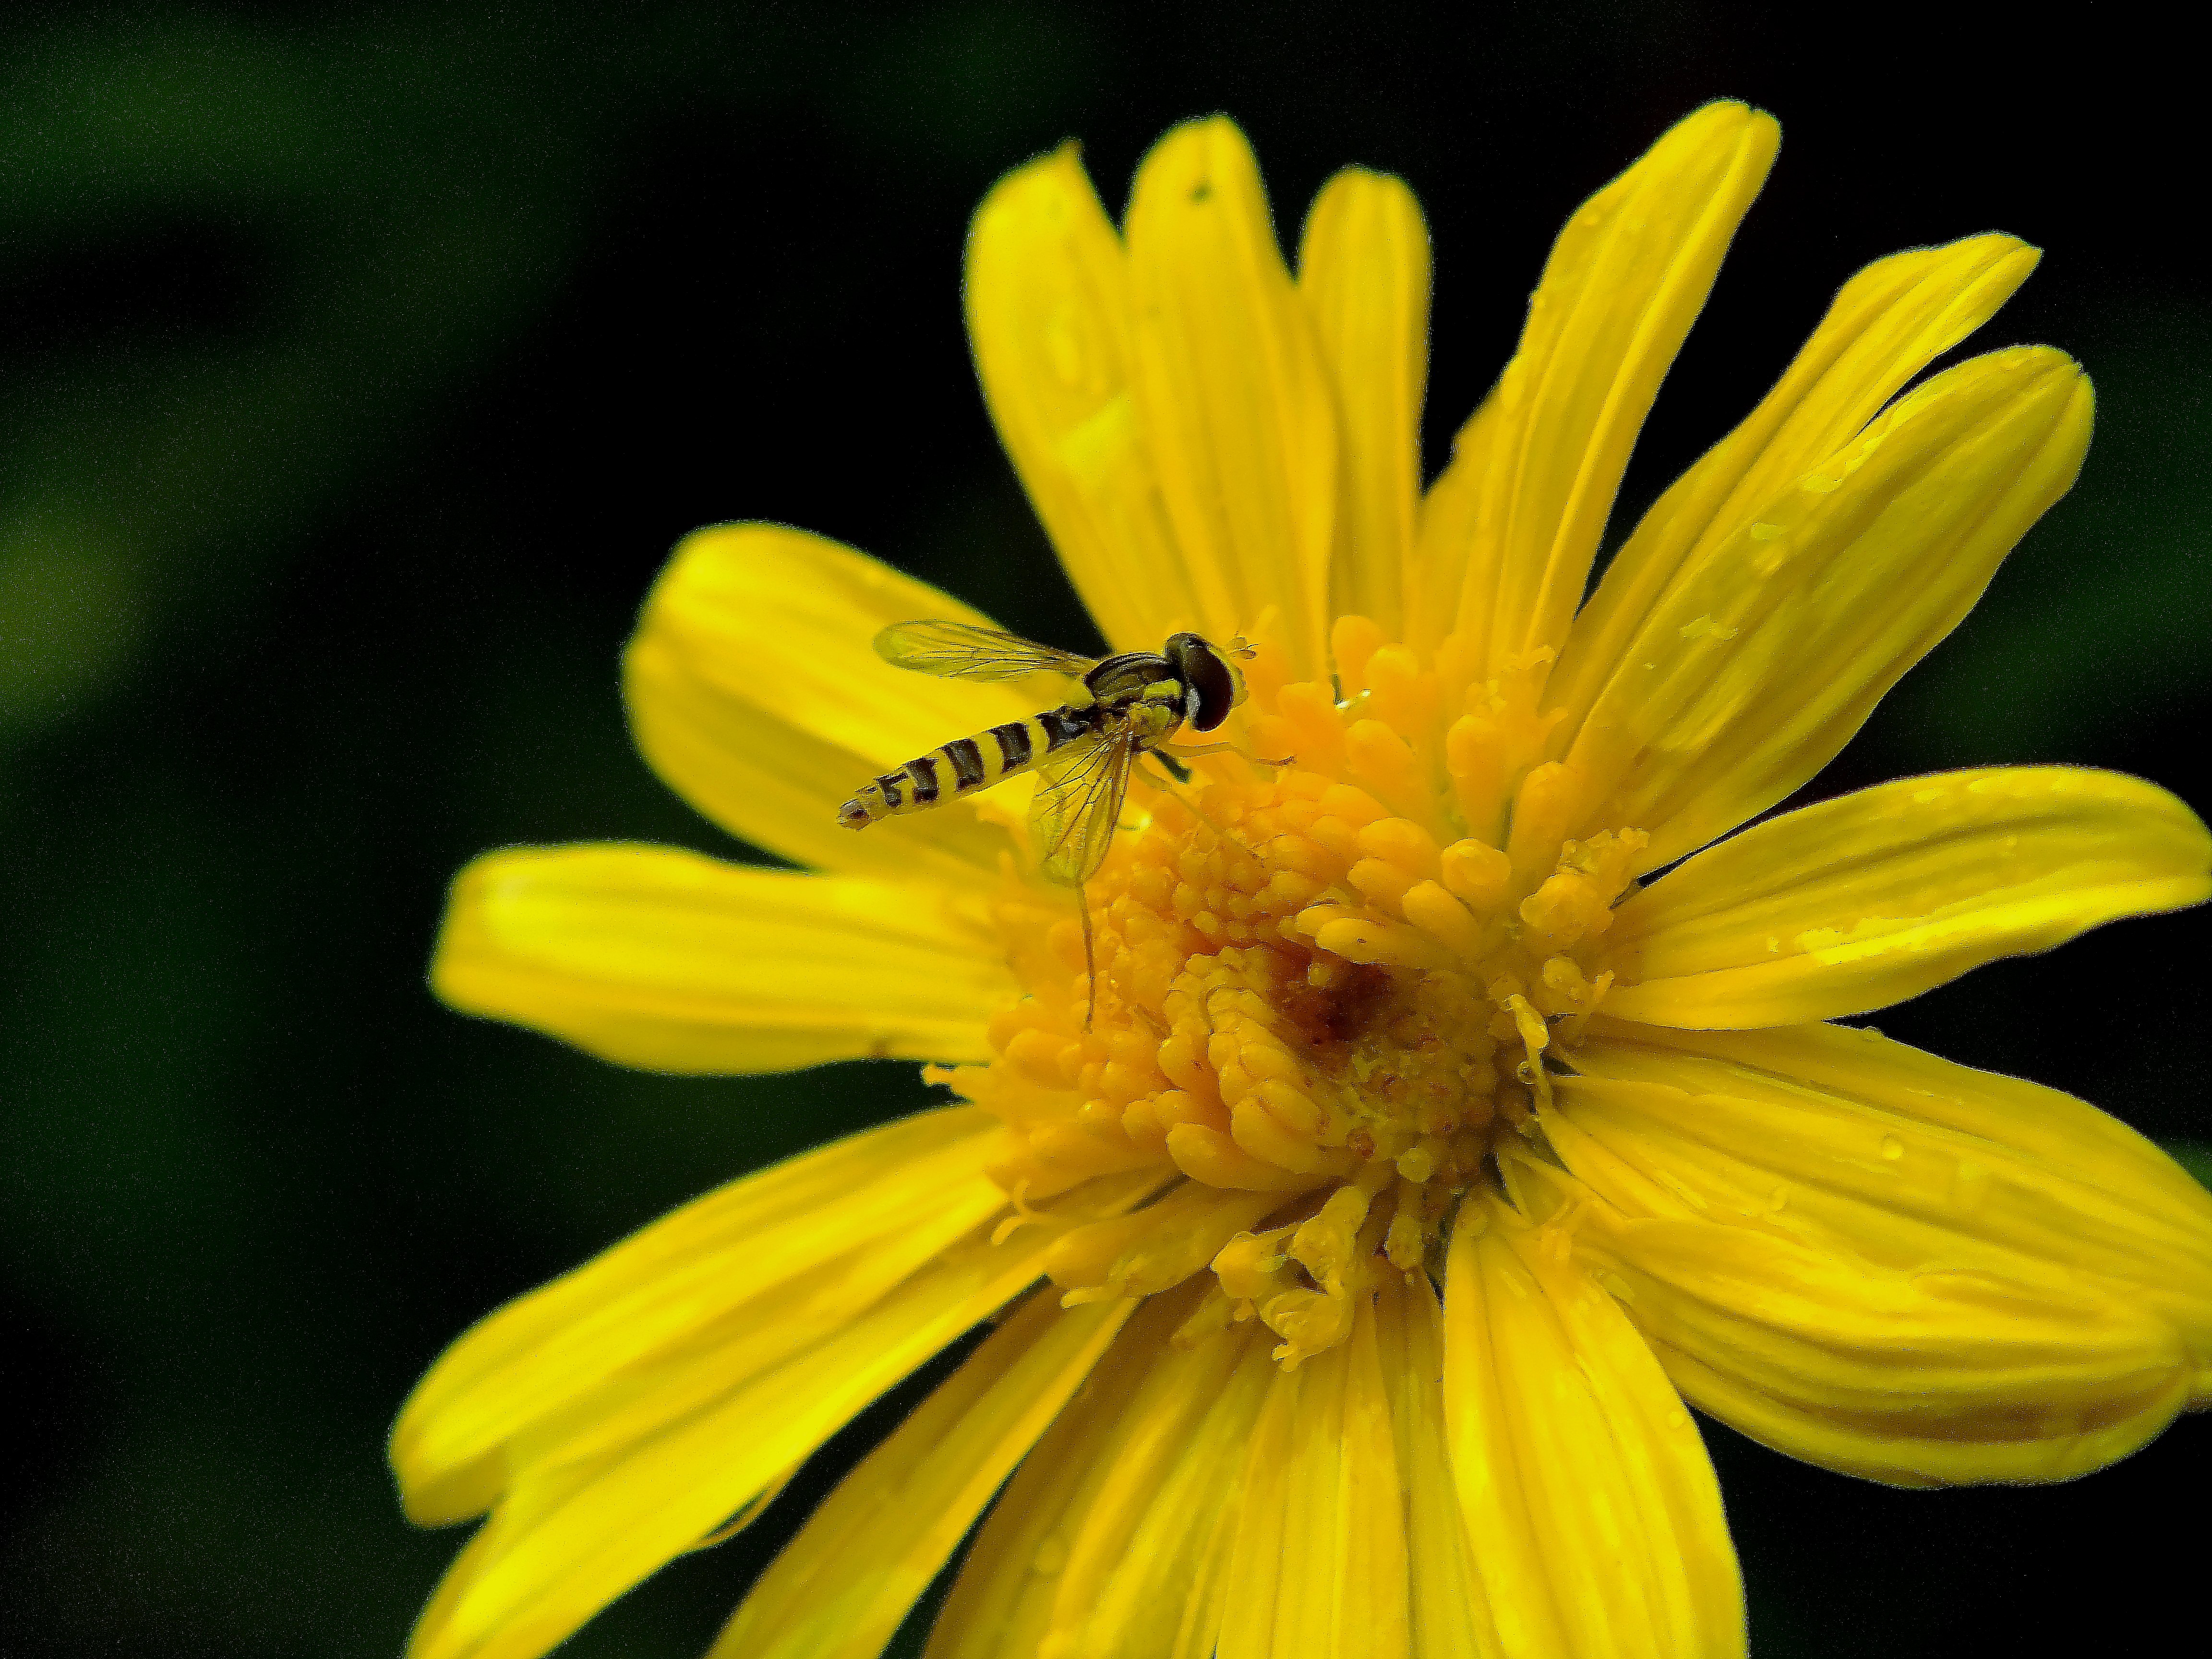
nature, plant, photography, flower, petal, pollen, insect, macro, botany, yellow, flora, fauna, invertebrate, wildflower, close up, bee, flores, nectar, ggl1, macro photography, flowering plant, honey bee, daisy family, plant stem, land plant, membrane winged insect